Li Tu

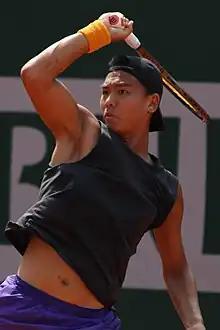
Tu at the 2023 French Open

Li Tu (born 27 May 1996) is an Australian tennis player. Tu has a career-high ATP singles ranking of world No. 160, achieved on 14 July 2025 and a doubles ranking of No. 189, achieved on 27 January 2025.